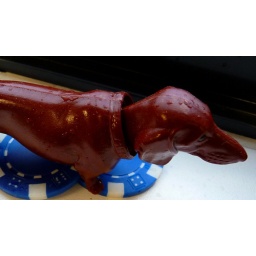
chalalalala, it's a brown dog in the rain cha la la la la la......